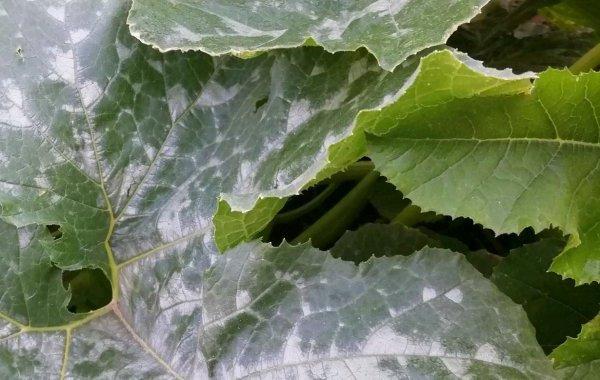
Plant: Squash
Disease: squash powdery mildew